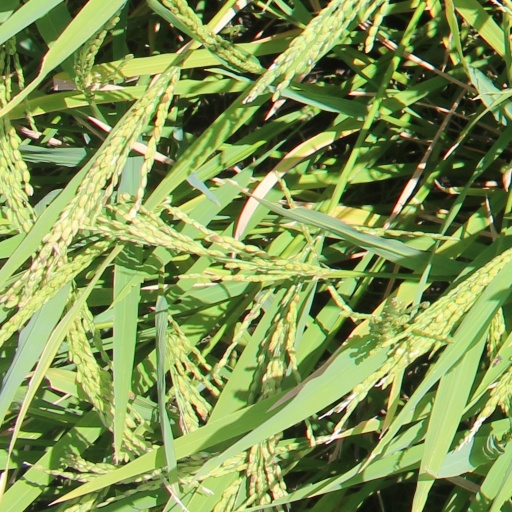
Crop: rice